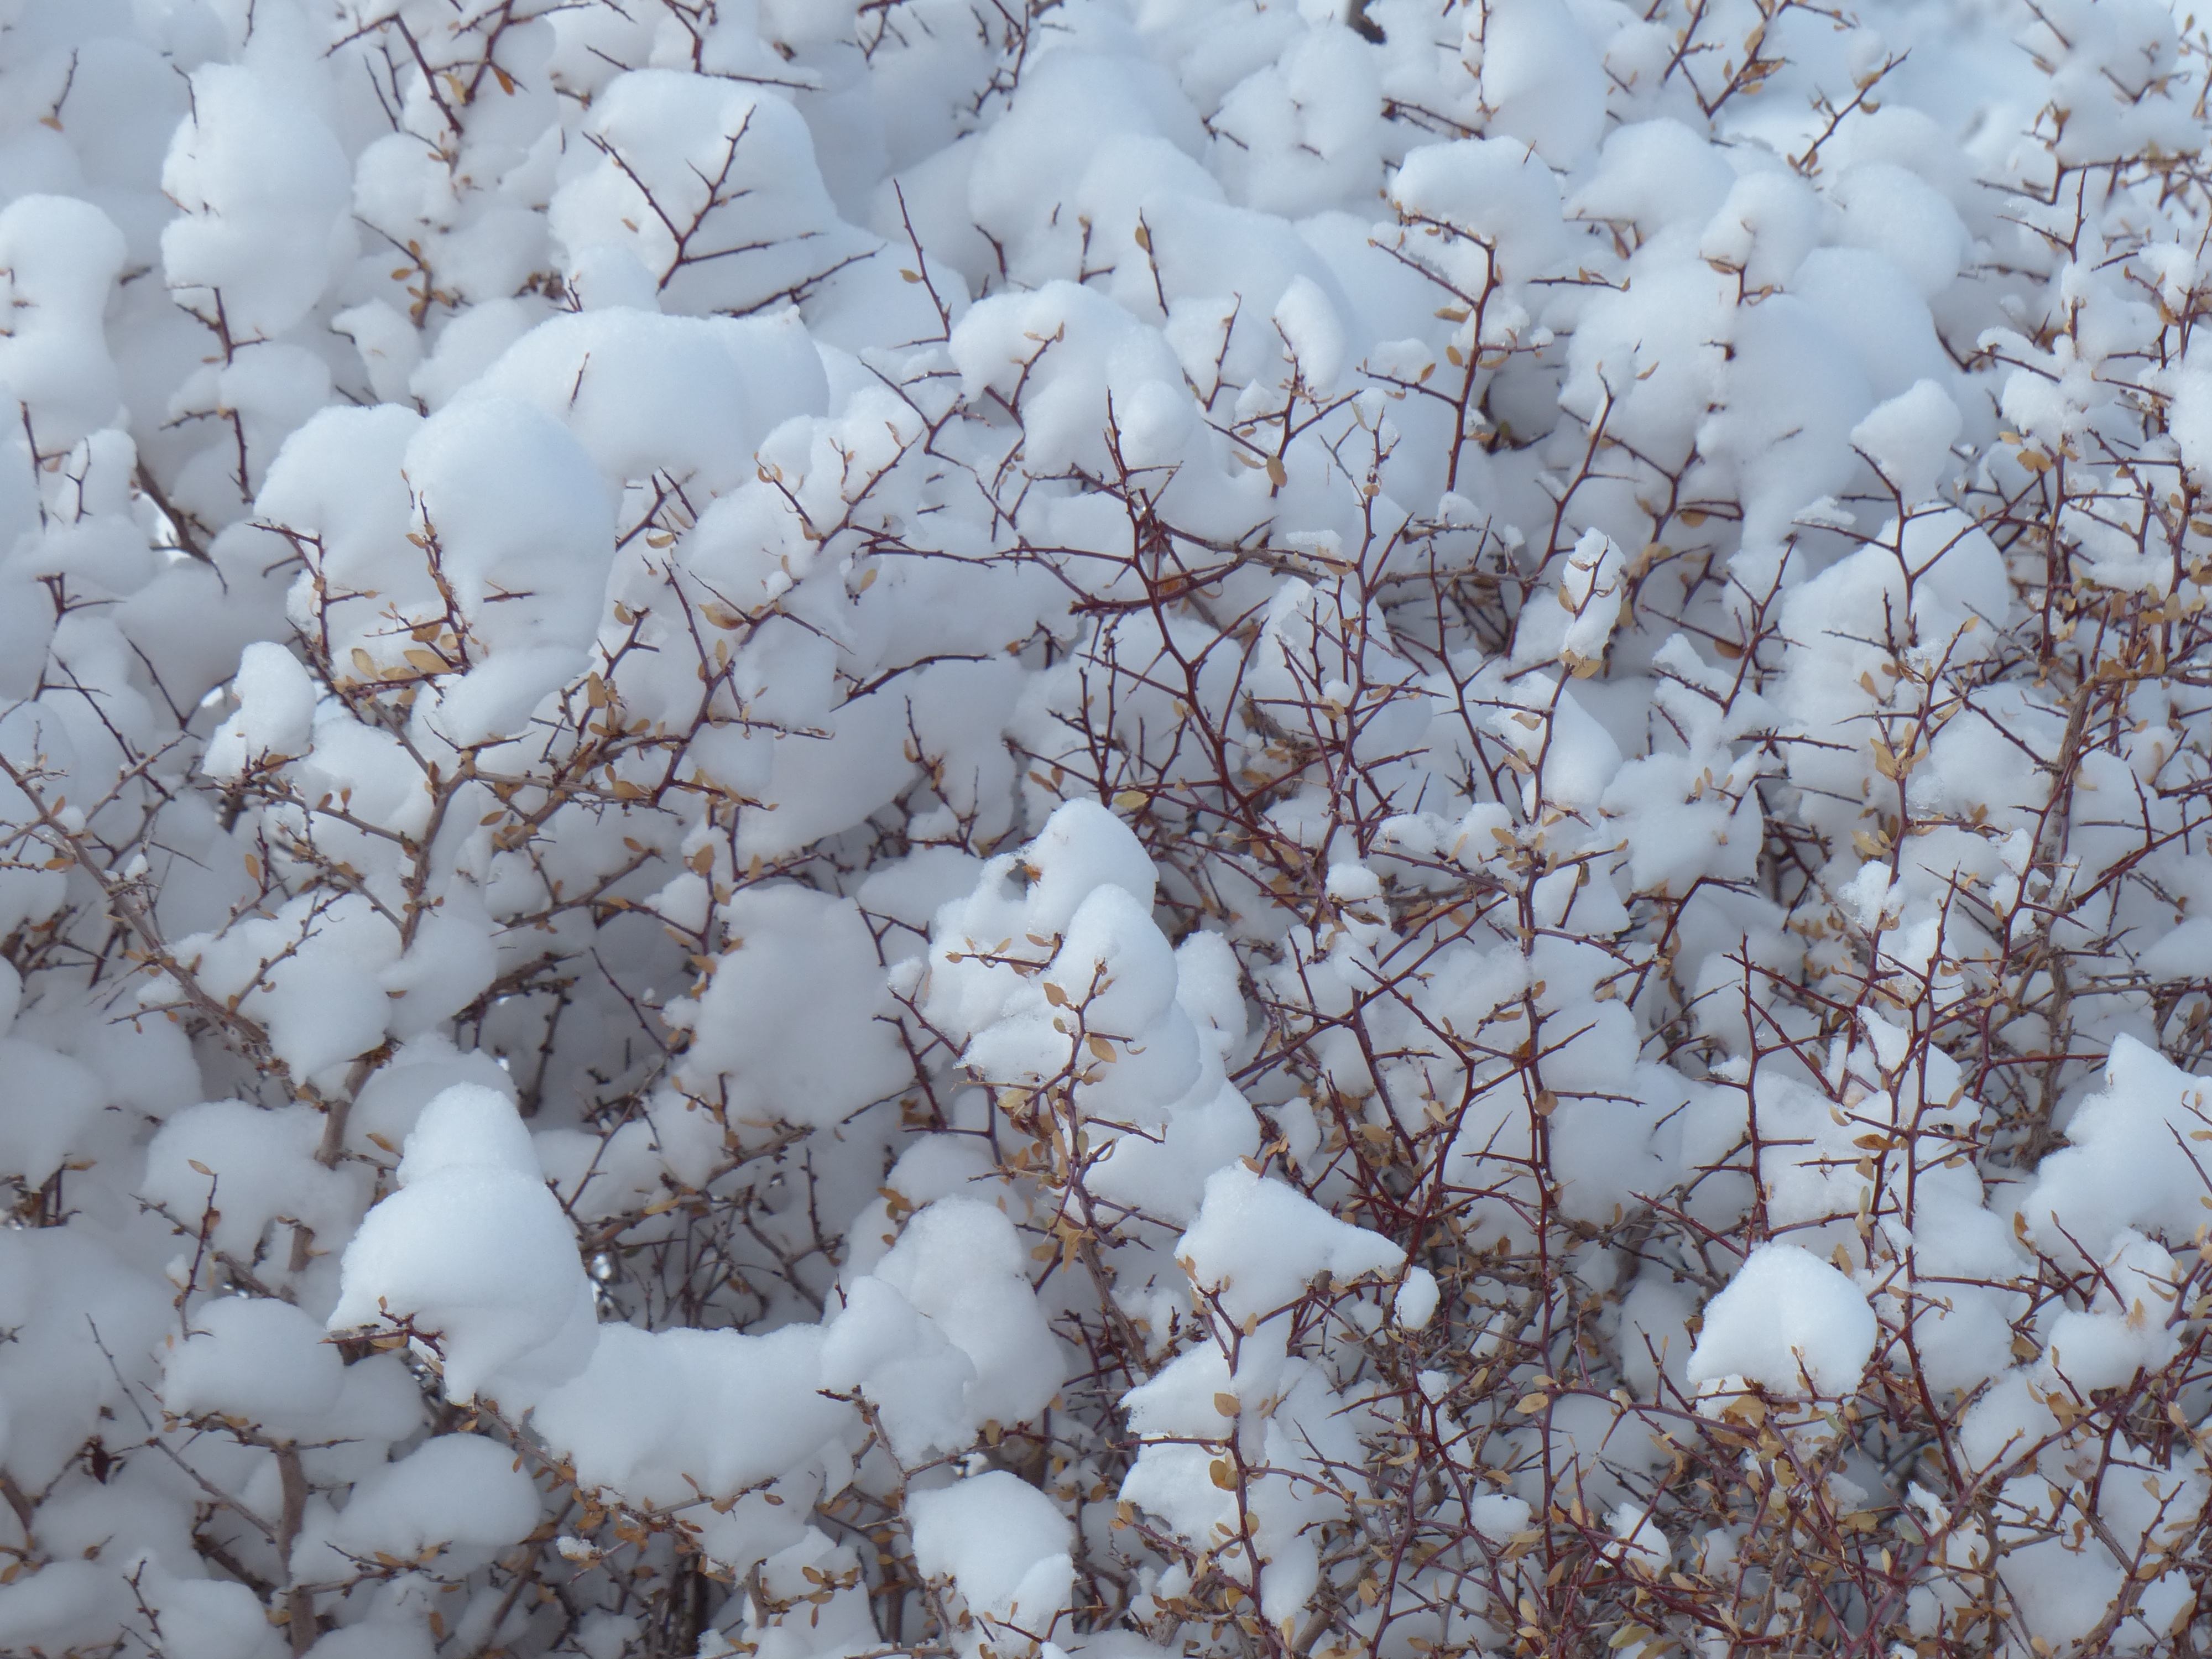
nature, branch, snow, cold, winter, plant, white, leaf, flower, frost, bush, foliage, ice, natural, weather, frozen, season, bushes, freezing, rain and snow mixed